Carrow Road

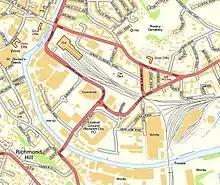
Map, showing how the ground is surrounded by Carrow Road and the River Wensum

The new stadium took its name from the street which encloses the ground on three sides, the fourth boundary being the River Wensum. The name "Carrow" originally refers to the former Carrow Abbey that once stood on the riverside, its name in turn having possible Norse origins. In 1800, John Ridges, owner of the Carrow Abbey Estate and the land opposite on the banks of the Wensum in Thorpe Hamlet, "granted permission for a proposed road access across his grounds to Carrow". By 1811, Philip M. Martineau, a surgeon, owned the building, lands and manor of Carrow, including the adjacent Thorpe land. Carrow Hill Road was created on his Carrow Abbey Estate, to provide work for the poor in the community. The road linked Martineau's Bracondale Estate to Carrow Toll Bridge, installed in 1810. Norwich Railway Co. had acquired the land in Thorpe around Carrow Road by the 1840s, and by 1860 the Thorpe site of the future stadium belonged to the firm of J. & J. Colman. The stadium's Thorpe Corner acknowledges this historical link. In 1935, Colman's offered the 20-year leasehold to Norwich City and construction of the new stadium began swiftly on the site: tenders were issued on the day the site was purchased and ten days later, on 11 June, work began.